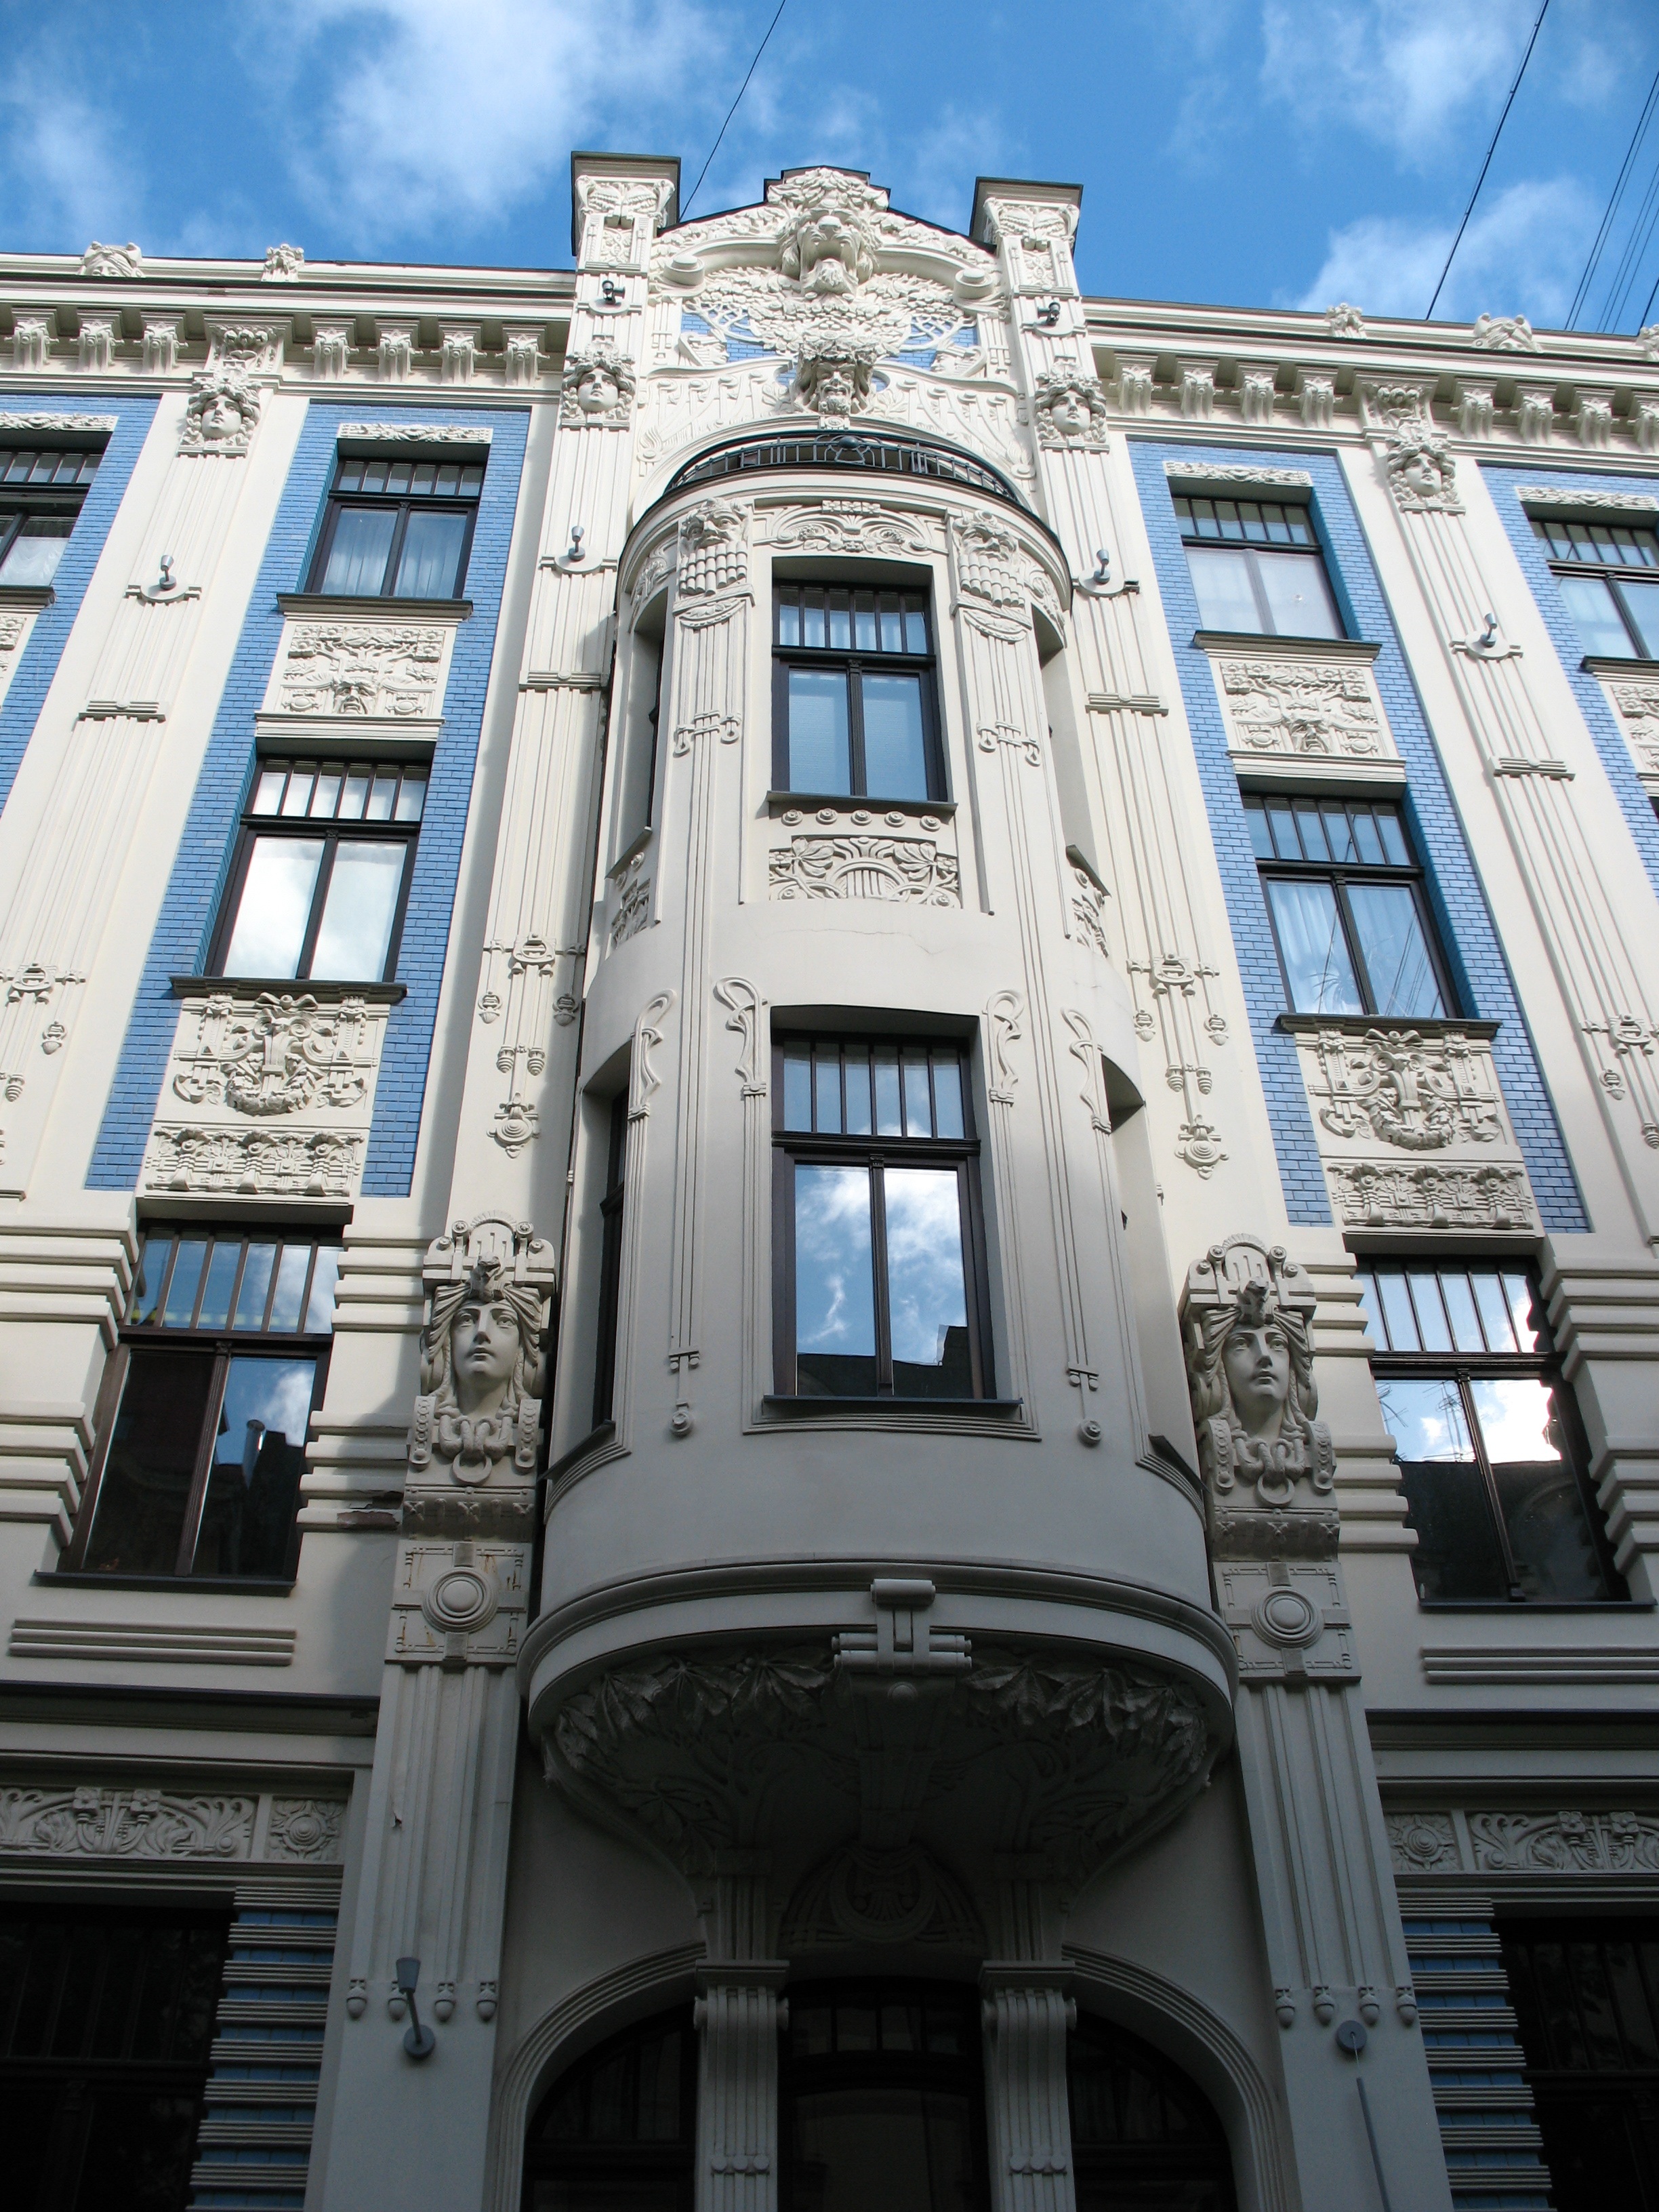
architecture, city, skyscraper, downtown, landmark, facade, tower block, art nouveau, metropolis, neighbourhood, from the bottom, the fa ade of the, riga, latvia, urban area, human settlement, metropolitan area